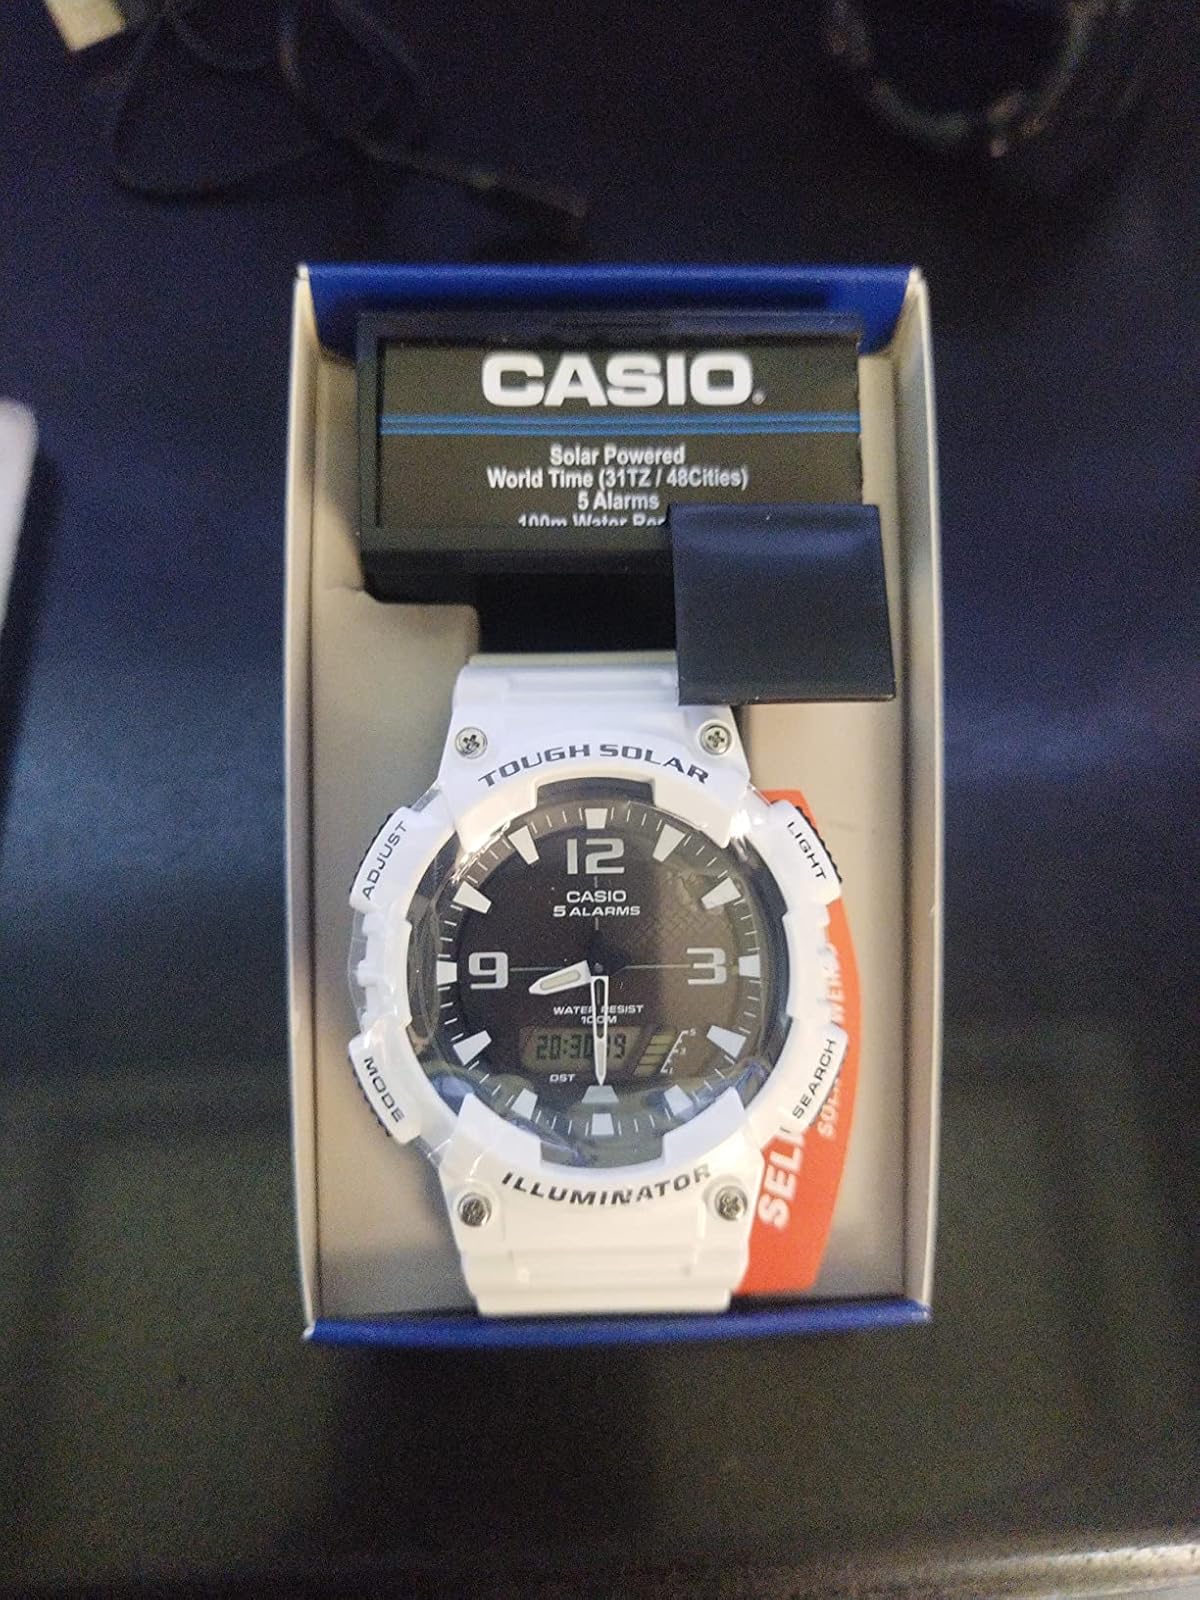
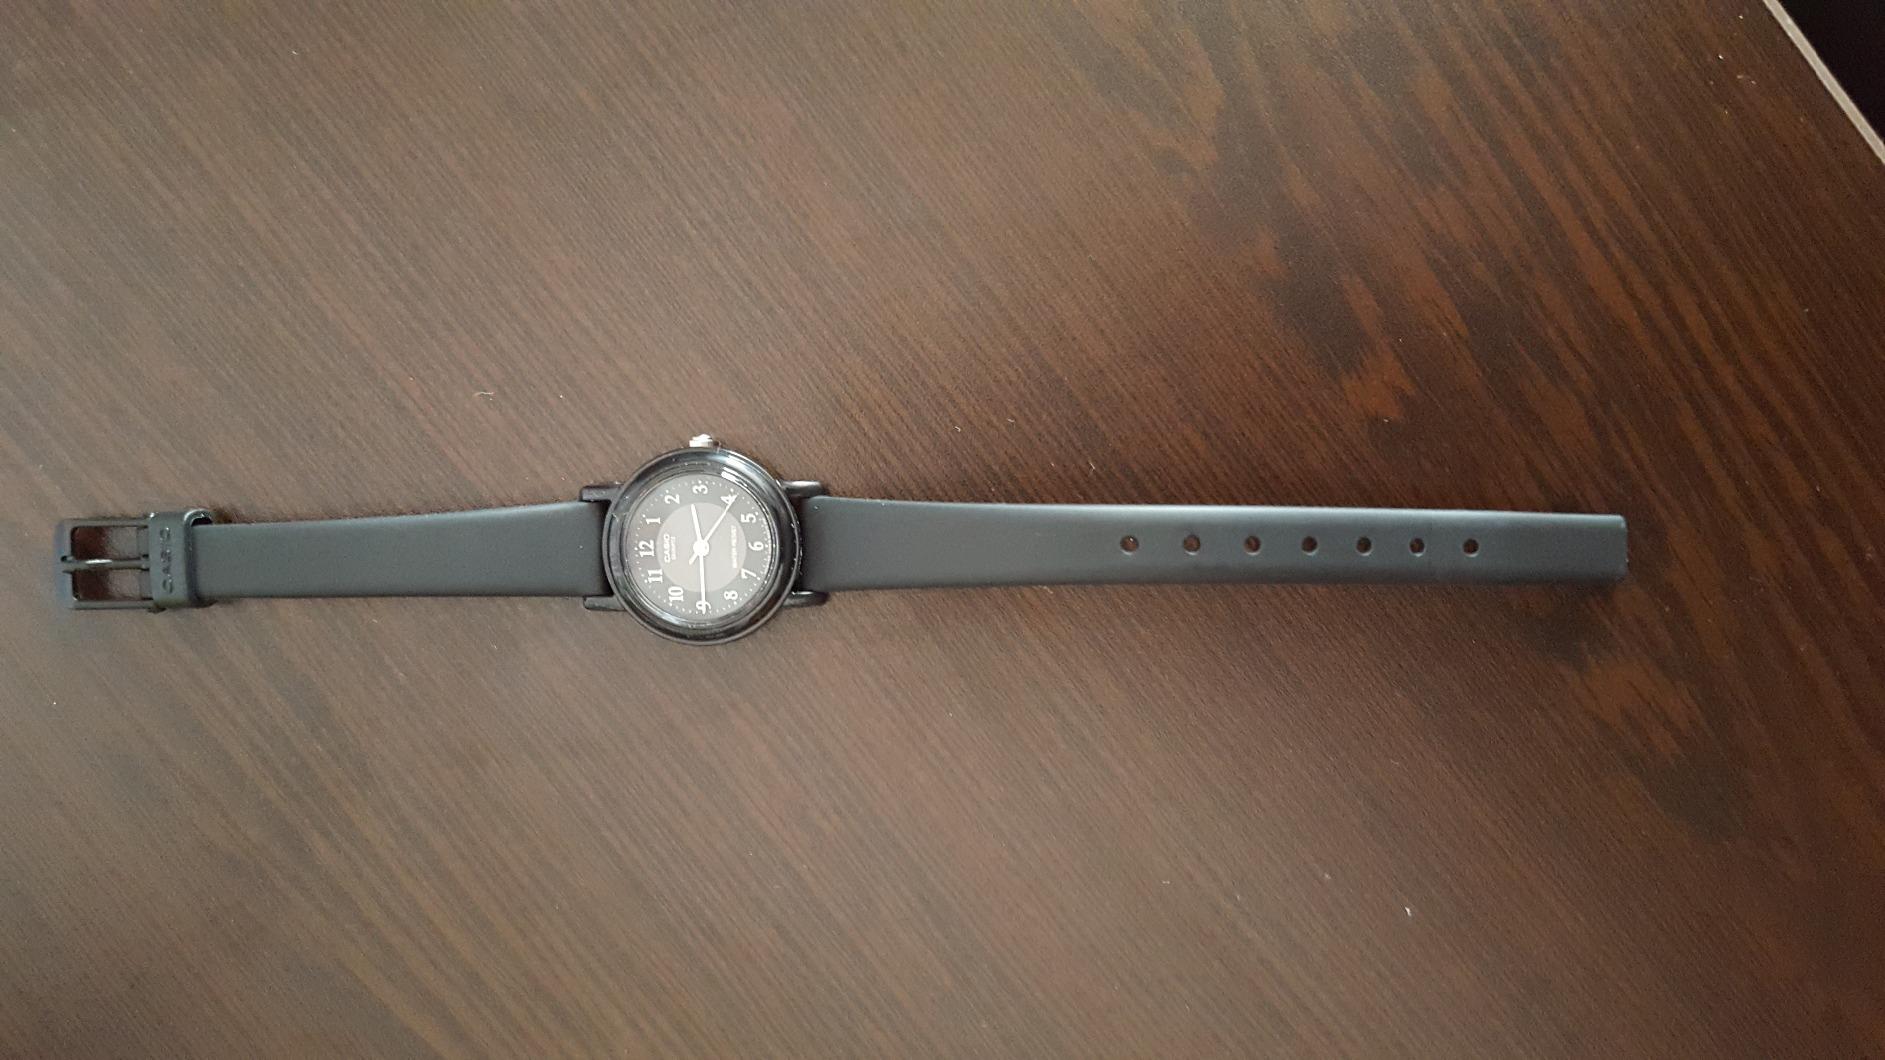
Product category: accessories_watch
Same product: no